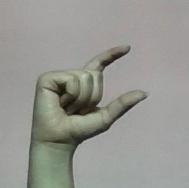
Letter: dal